Brendan Mikkelson

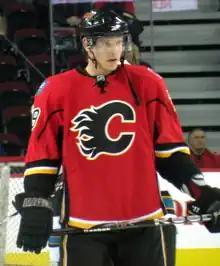
Mikkelson with the Flames in 2010.

Mikkelson was drafted by the Mighty Ducks of Anaheim in the second round, 31st overall, in the 2005 NHL Entry Draft. On November 30, 2006, he was signed to a three-year, entry-level contract with the Ducks. On October 19, 2010, Mikkelson was claimed by the Calgary Flames on waivers.